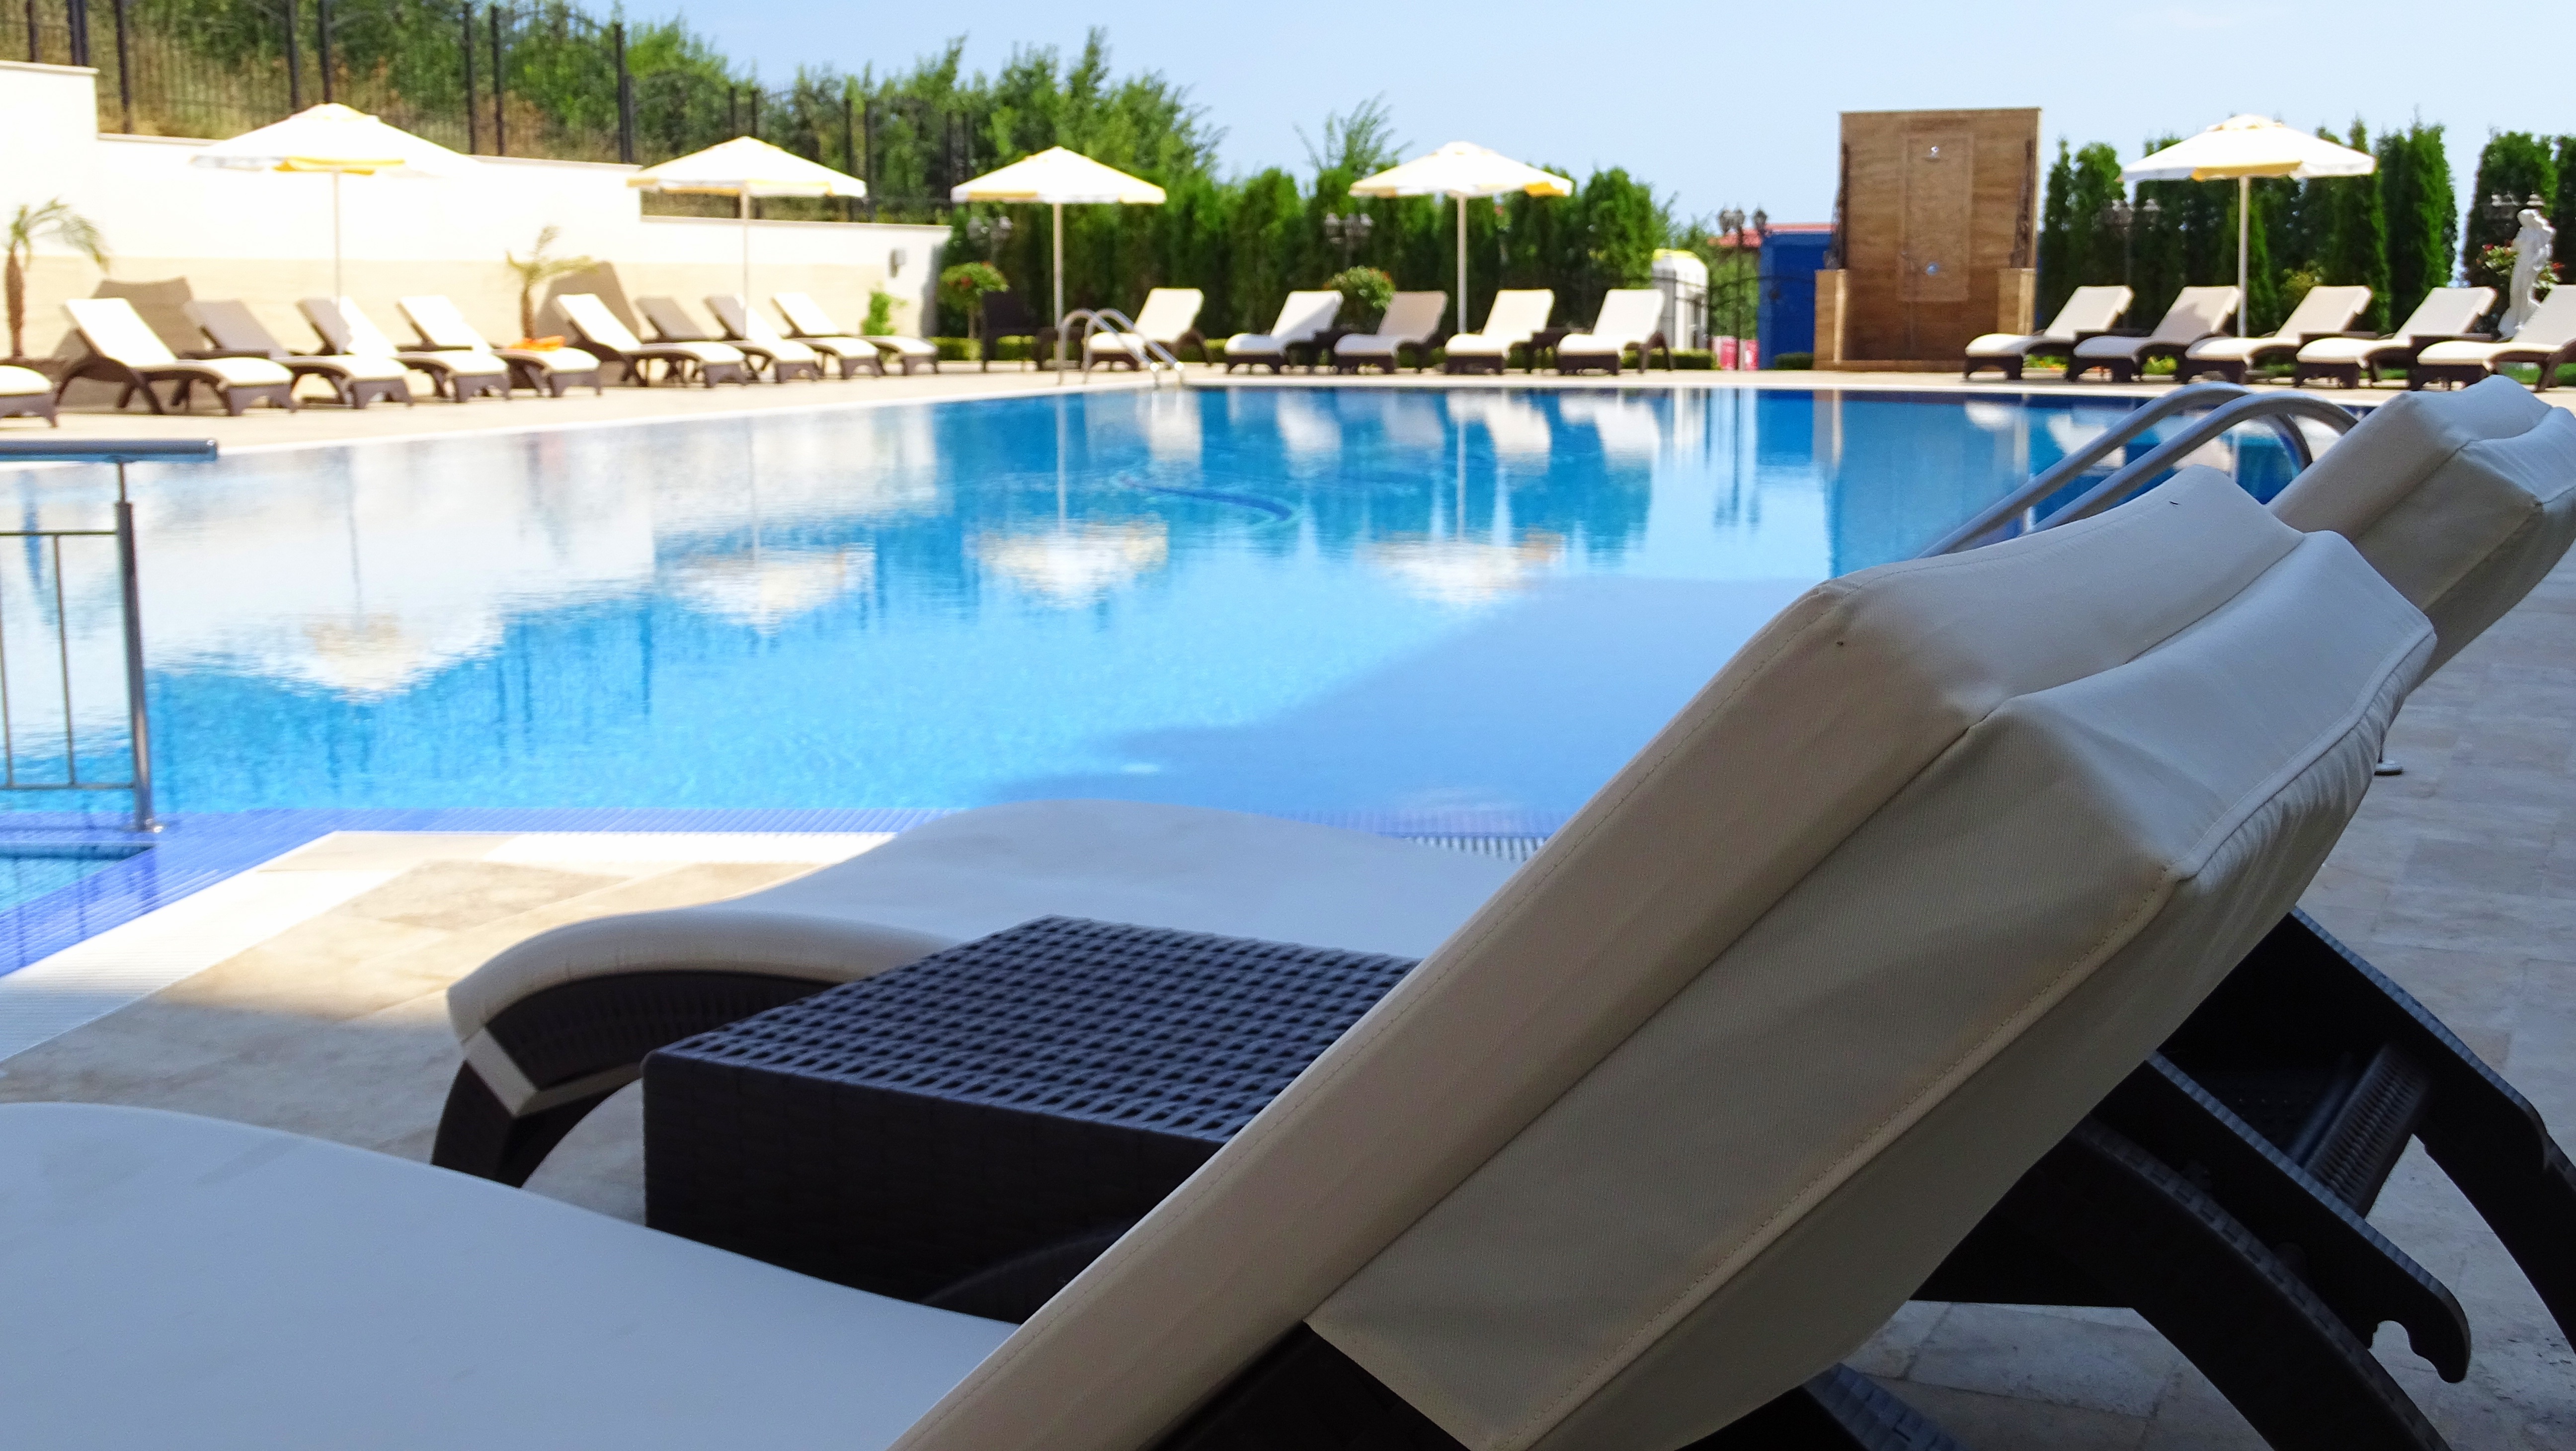
villa, vacation, pool, swimming pool, property, leisure, resort, estate, bulgaria, recliner